Sergio Bonelli Editore

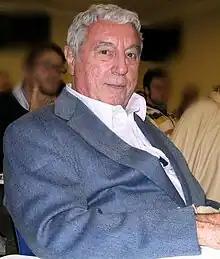
Sergio Bonelli at Lucca Comics & Games in 2009

Sergio Bonelli Editore (formerly CEPIM and other names) is a publishing house of Italian comics founded in 1940 by Giulio Chio (2015–present). It takes its name from its former president, comic book writer Sergio Bonelli (1932–2011), son of Gian Luigi.